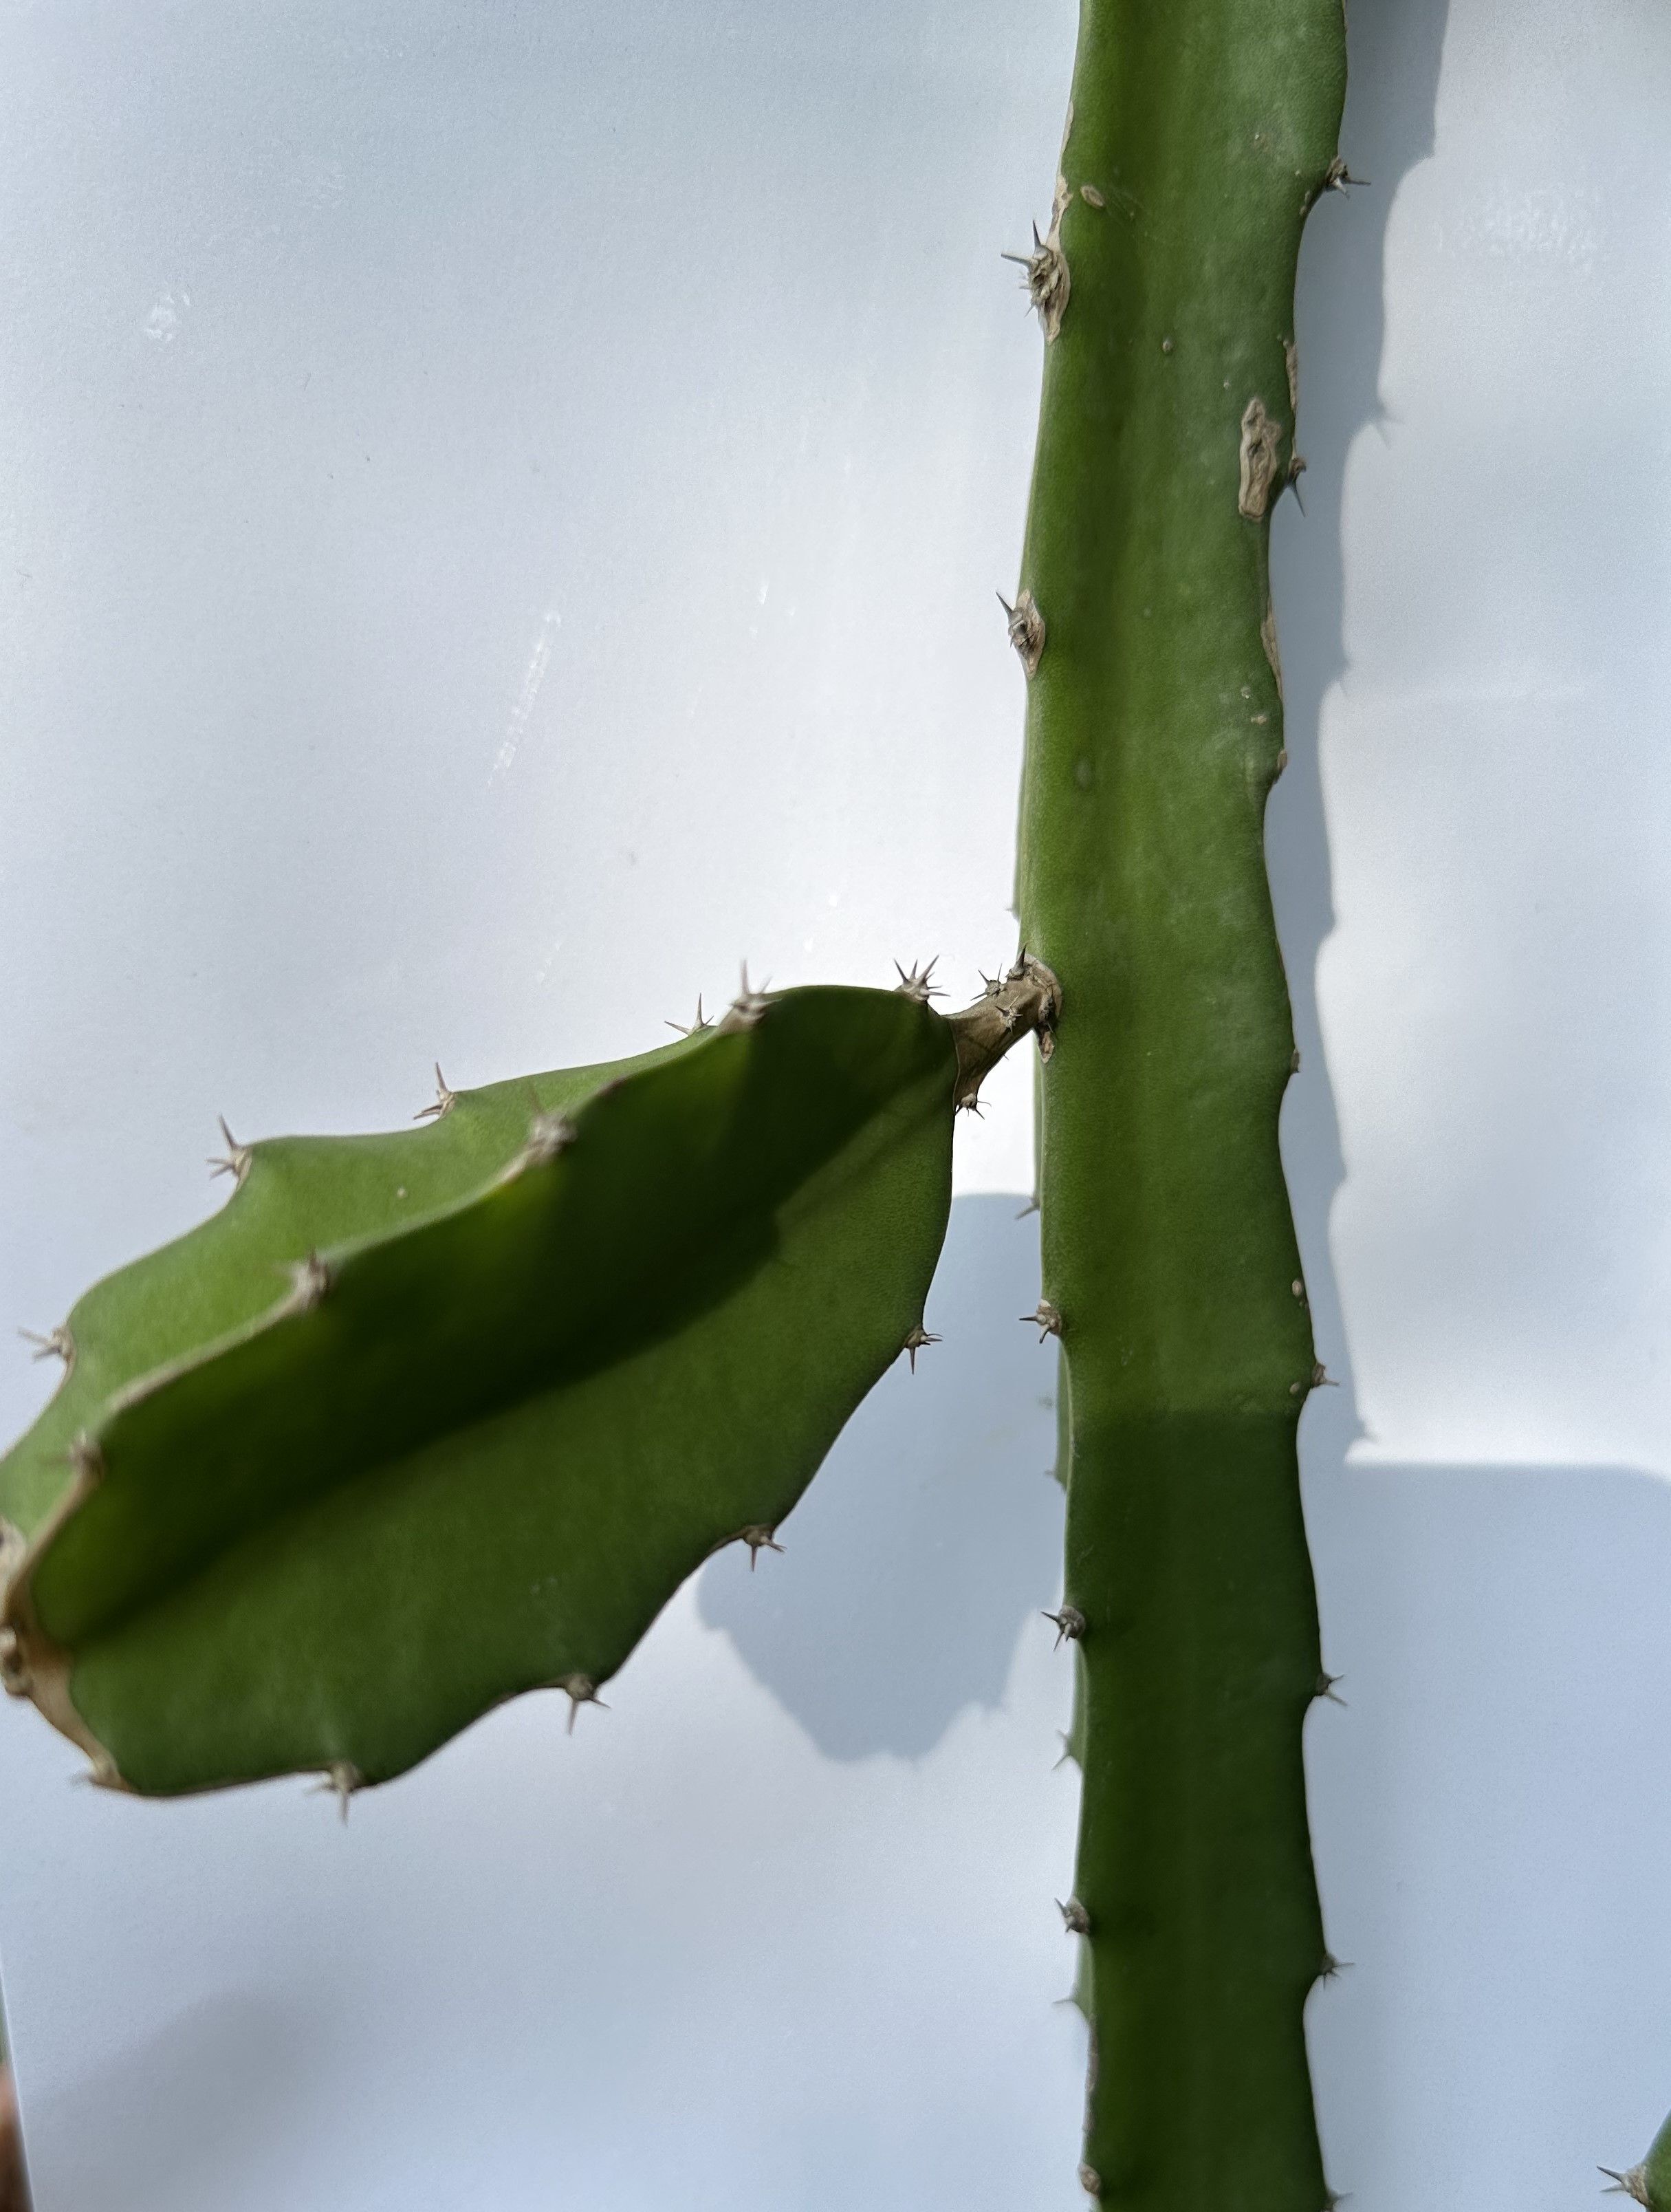
Label: Good leaf